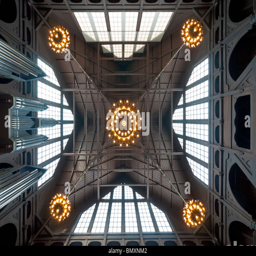
a view up to the ceiling